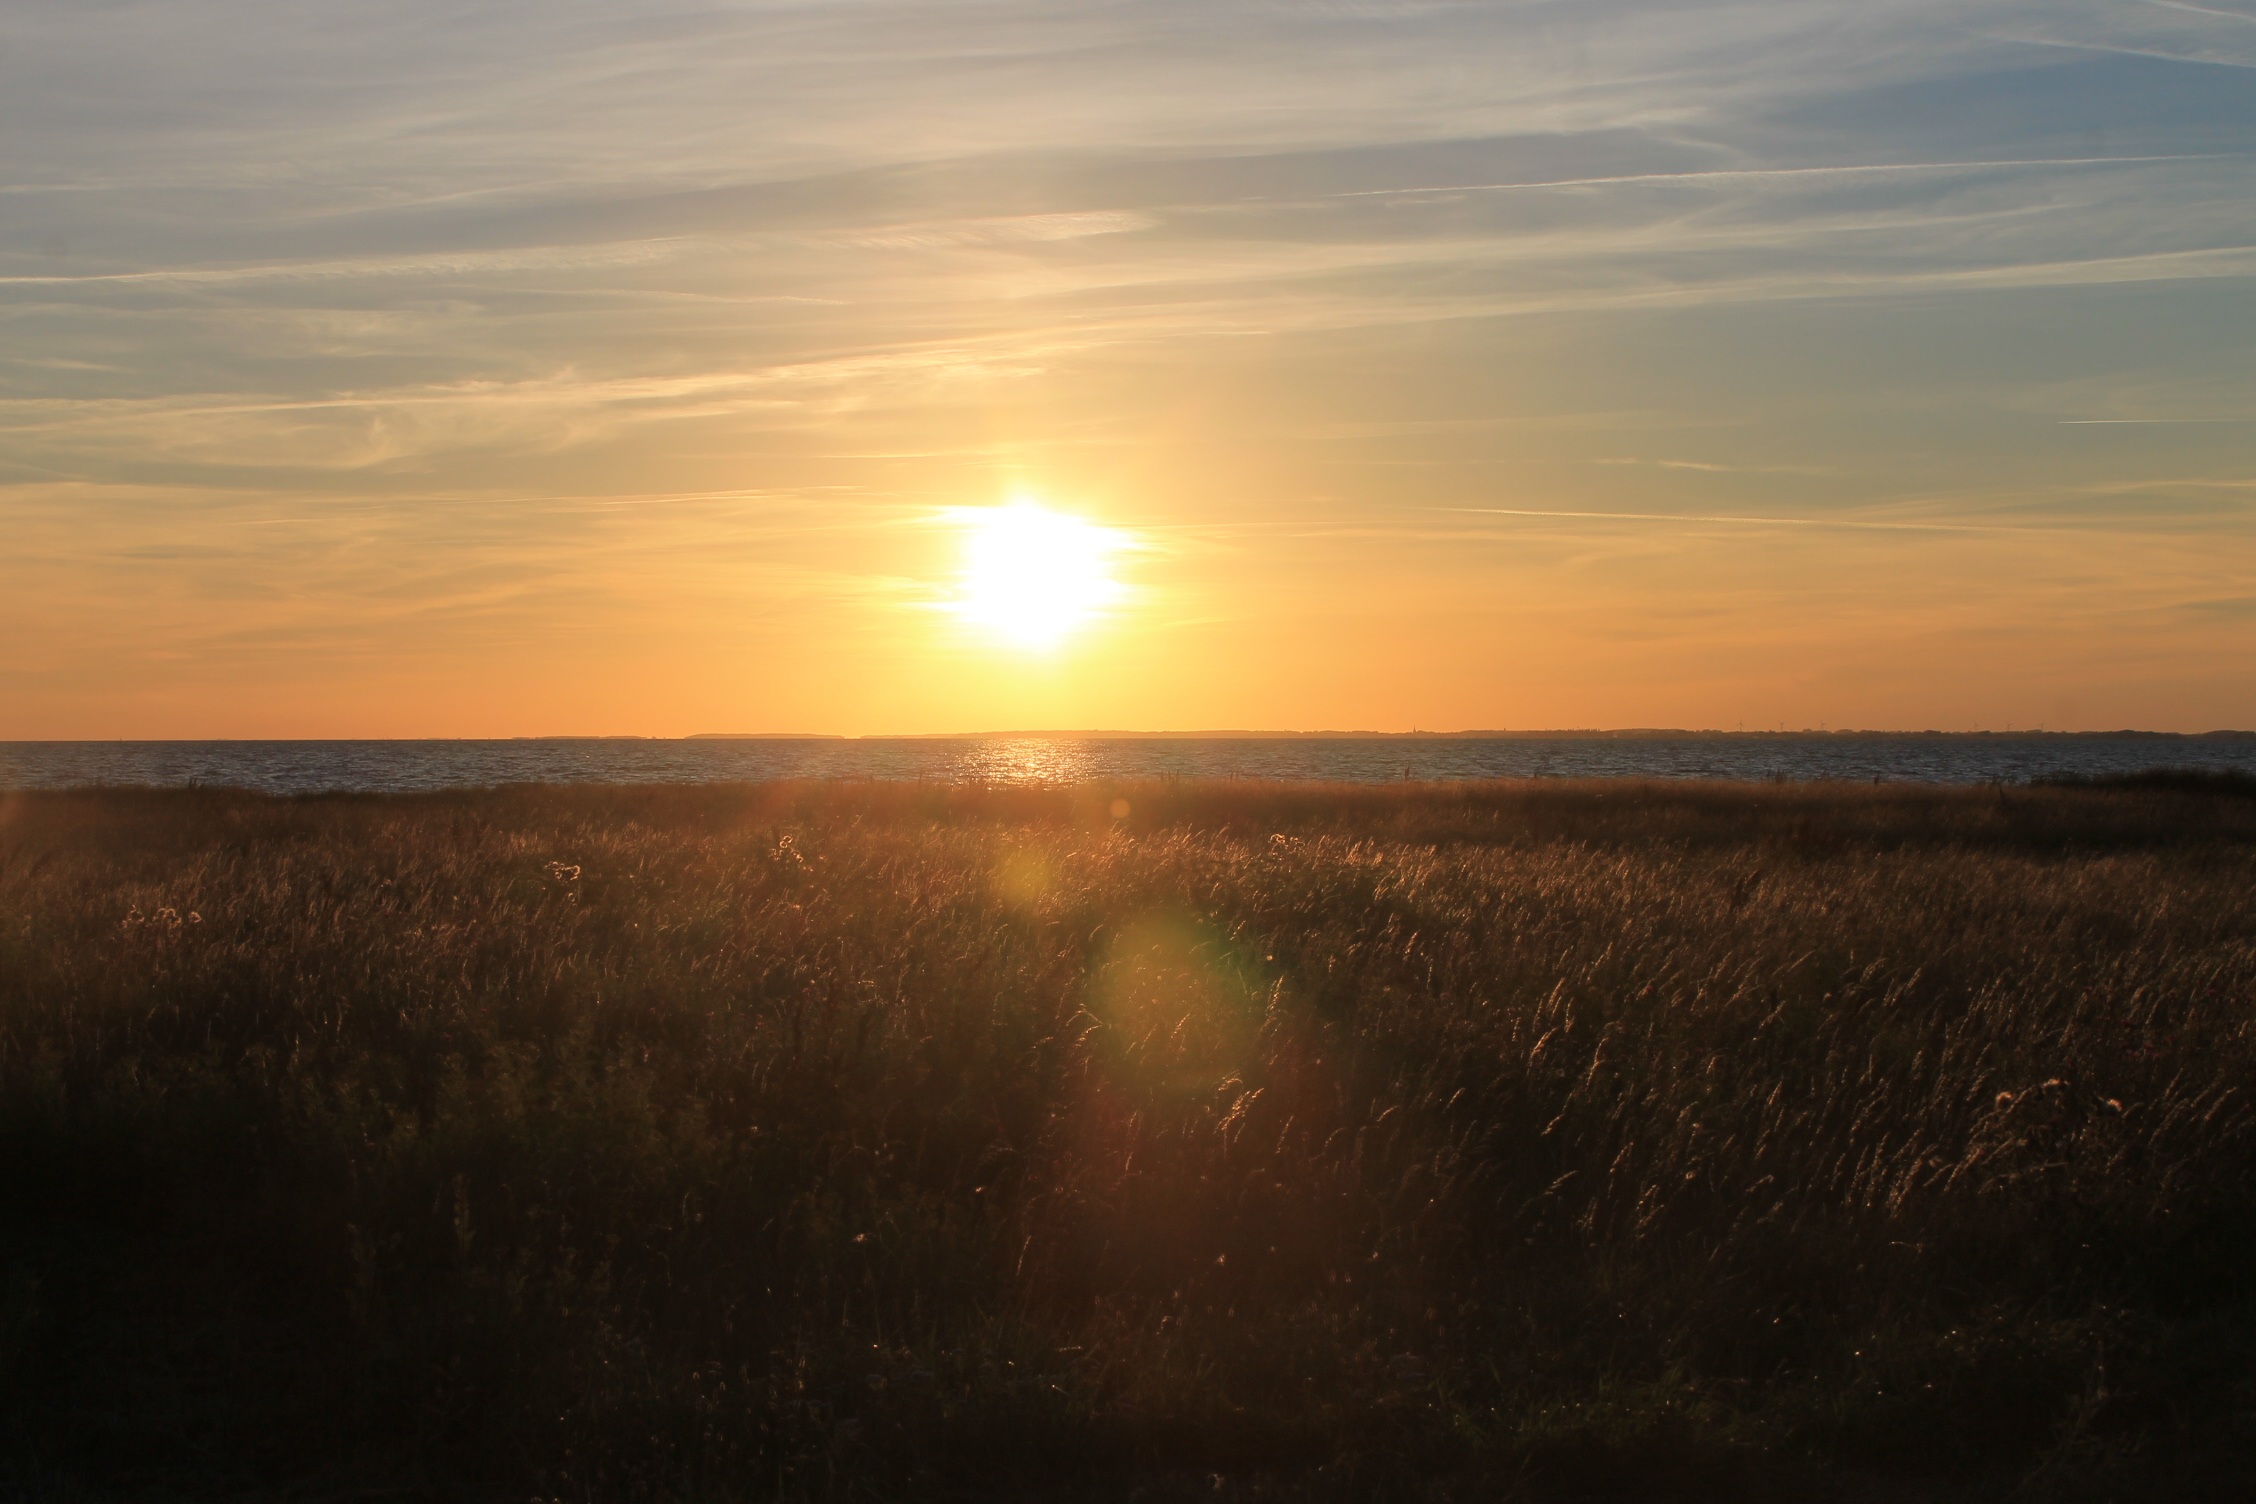
landscape, sea, coast, water, nature, grass, horizon, cloud, sky, sun, sunrise, sunset, mist, field, meadow, prairie, sunlight, morning, hill, wave, dawn, atmosphere, summer, dusk, evening, plain, gold, grassland, denmark, light beam, mood, sunbeam, baltic sea, afterglow, natural environment, atmospheric phenomenon